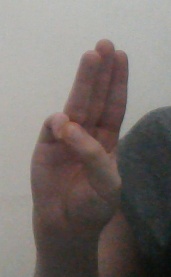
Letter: thaa